M1918 Browning automatic rifle

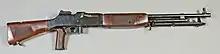
Swedish Kg m/21 model, which was nearly identical to the M1919 configuration

In the mid-1930s, Polish small-arms designer Wawrzyniec Lewandowski was tasked with developing a flexible aircraft-mounted machine gun based on the Browning wz.1928. This resulted in the wz. 1937. Changes included increasing the weapon's rate of fire to 1,100 rounds/min, eliminating the butt stock, adding a spade-type grip to the rear of the receiver, moving the main drive spring under the barrel and, most importantly, changing the feed system. Sustained fire was practically impossible with the standard 20-round box magazine, so a new feed mechanism was developed that was added to the receiver as a module. It contains a spring-loaded, bolt-actuated lever that would feed a round from a 91-round pan magazine located above the receiver and force the round into the feed path during unlocking. The machine gun was accepted in 1937 and ordered by the Polish Air Force as the "karabin maszynowy obserwatora wz. 1937" ("observers machine gun model 1937"). Eventually 339 machine guns were acquired and used as armament in the PZL.37 Łoś medium bomber and the LWS-3 Mewa reconnaissance aircraft.